Razadarit

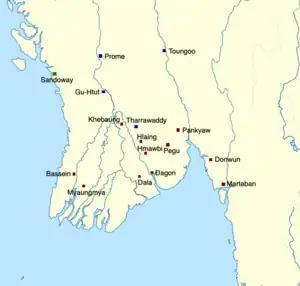
Key locations of the Ava–Hanthawaddy War (1385–1391)

The stalemate ended with Binnya U's death on 2 January 1384. Maru tried to rally the court but found no support. When he and his wife tried to flee, they were captured. On 4 January 1384, the Zeik-Bye-led court handed the power to Nwe, (who had turned 16 just four days earlier). The next day, on 5 January, Nwe ascended the throne with the title of Razadarit (Pali: Rājādhirāj). The only blot was that his first wife Tala Mi Daw, who had just delivered their first (and only) son, refused to join him in the coronation ceremony. She had been deeply dissatisfied that he had not only left her in Pegu but also taken on more wives in Dagon. Nwe was undeterred; he went ahead with the ceremony with another wife, who became his chief consort with the title of Queen Piya Yaza Dewi.